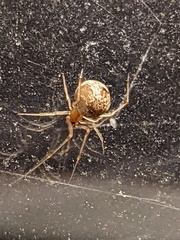
Species: Parasteatoda_tepidariorum